Dome Cinema, Worthing

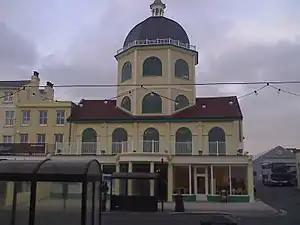

The Dome Cinema in Worthing, West Sussex, England, is a Grade II* listed building owned by PDJ Cinemas Ltd. The cinema, which has three screens and a Projectionist's Bar is run by PDJ Cinemas, while Alfresco Services run two function rooms and the cafe at the front of the building. It has closed for refurbishment several times, most recently between December 2005 and July 2007. The name derives from the distinctive dome on top of a three-storey tower over the entrance.